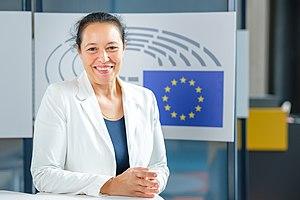
Isabel Wiseler-Lima, Députée européenne